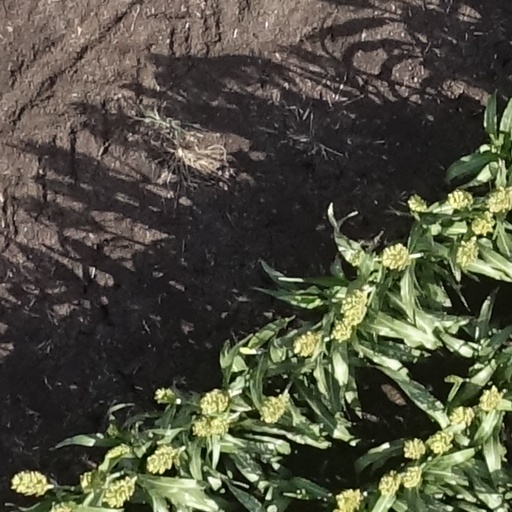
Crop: sorghum